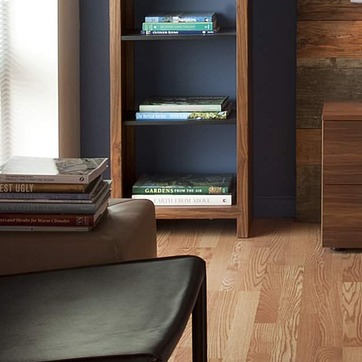
Material: paper